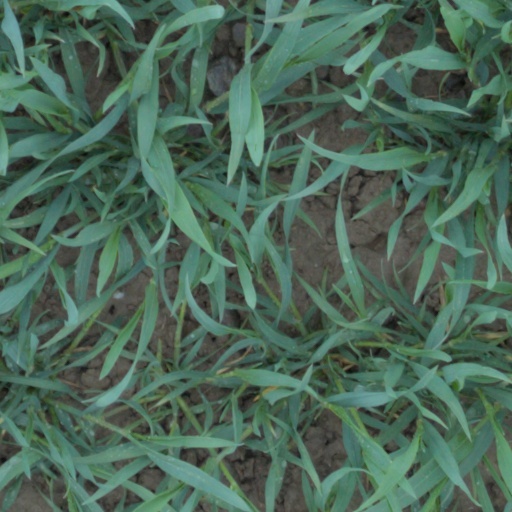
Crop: wheat